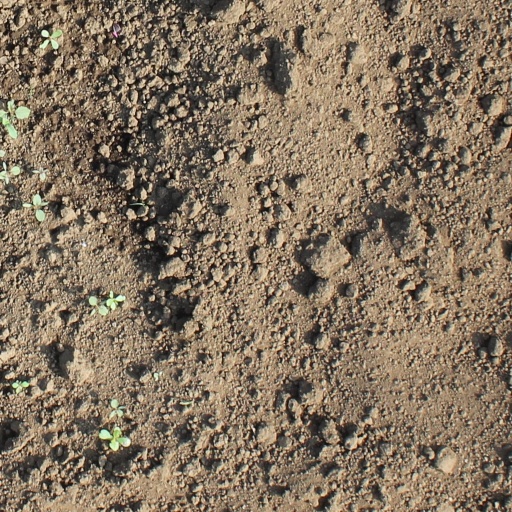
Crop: soybean